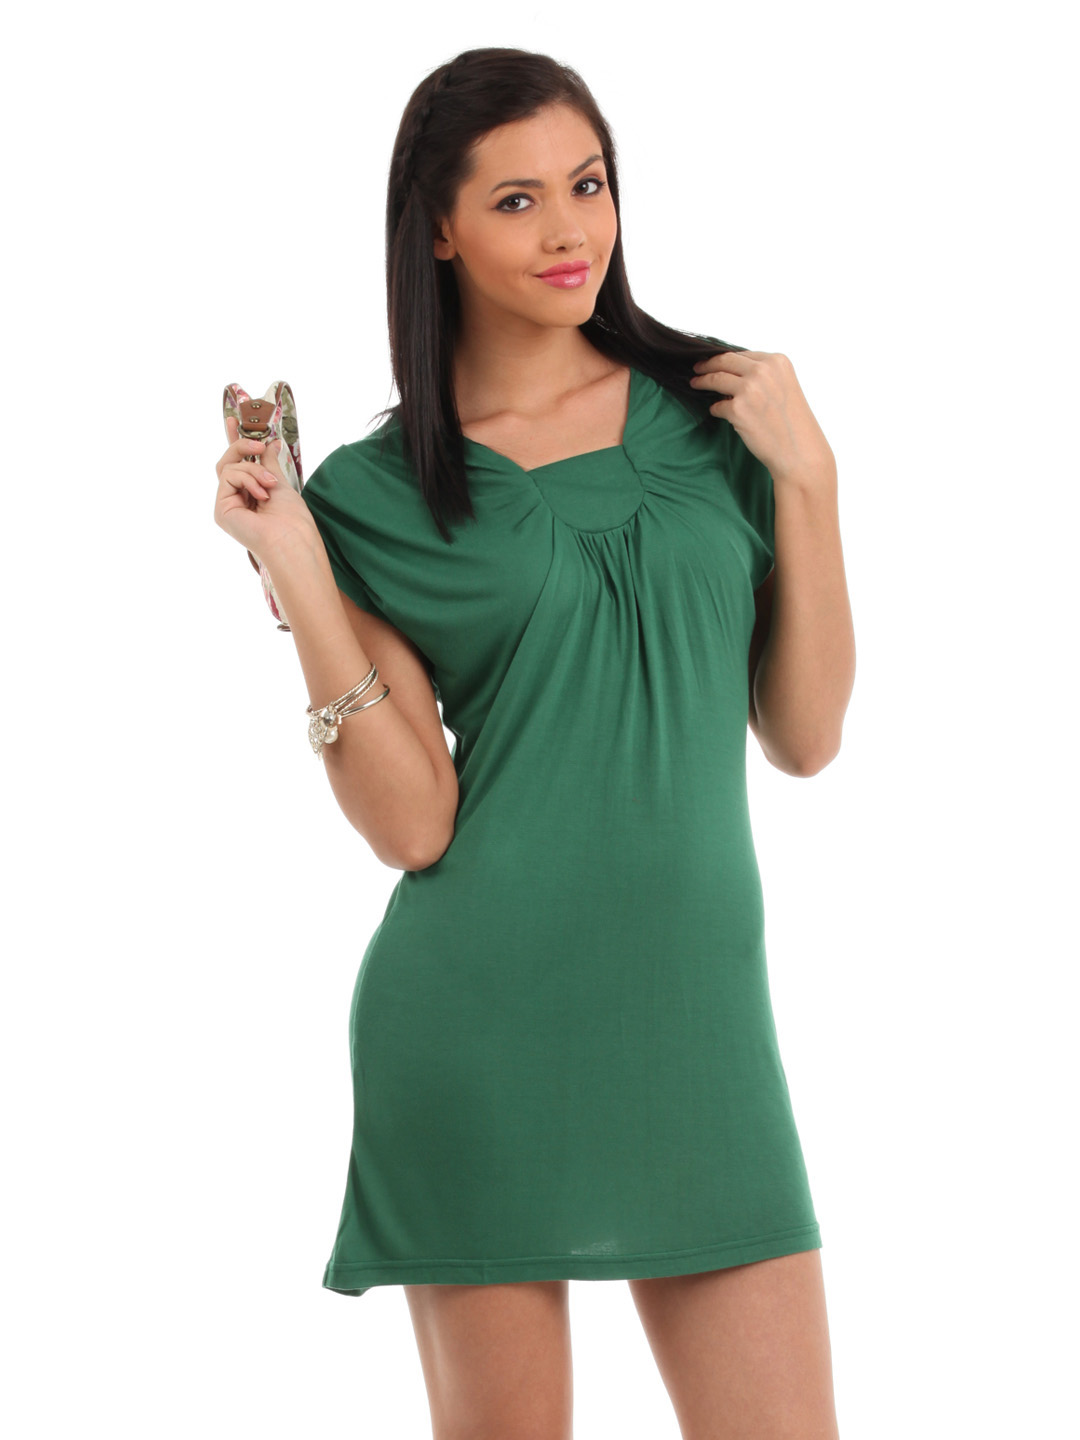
Elle Women Green Tunic
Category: Apparel / Topwear / Tunics
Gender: Women
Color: Green
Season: Summer 2012
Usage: Casual